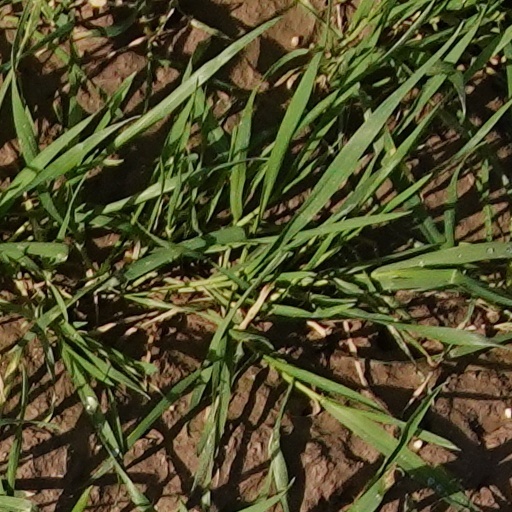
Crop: wheat